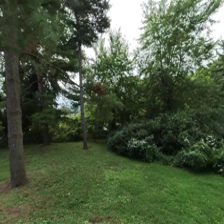
Label: streetView